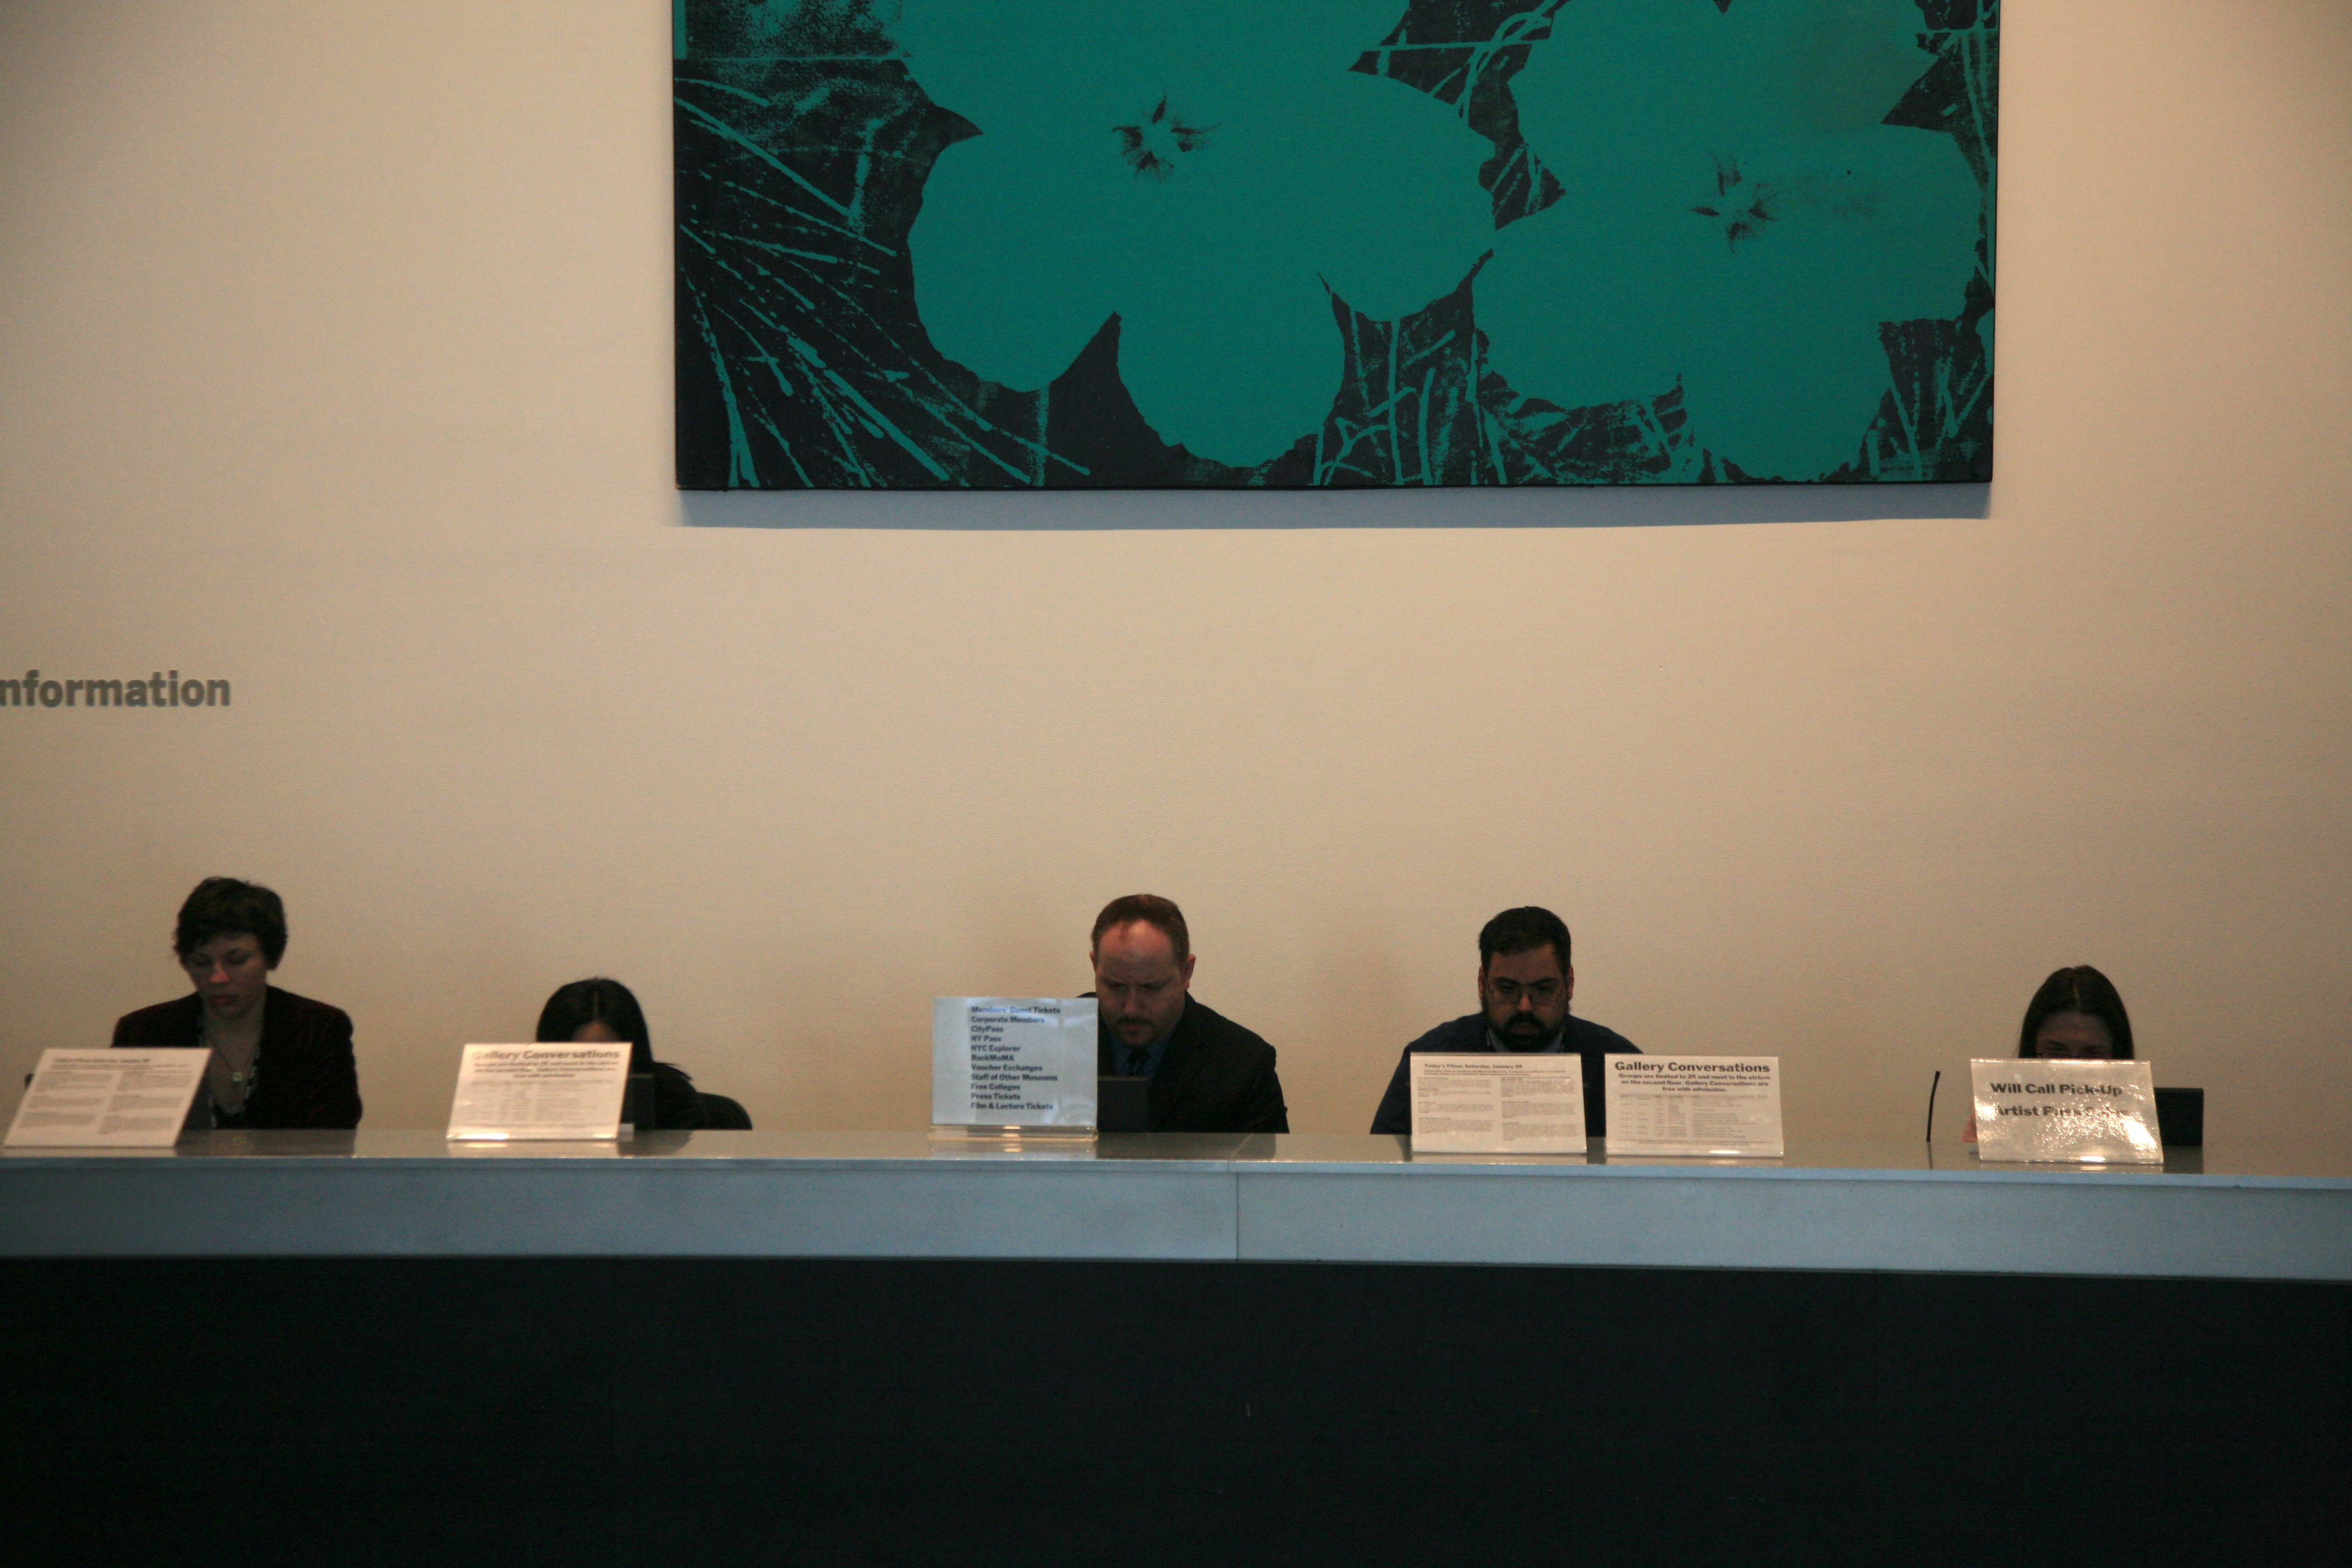
manhattan, nyc, art, newyork, design, newyorkcity, ny, presentation, midtown, midtownwest, moma, museumofmodernart, academic conference